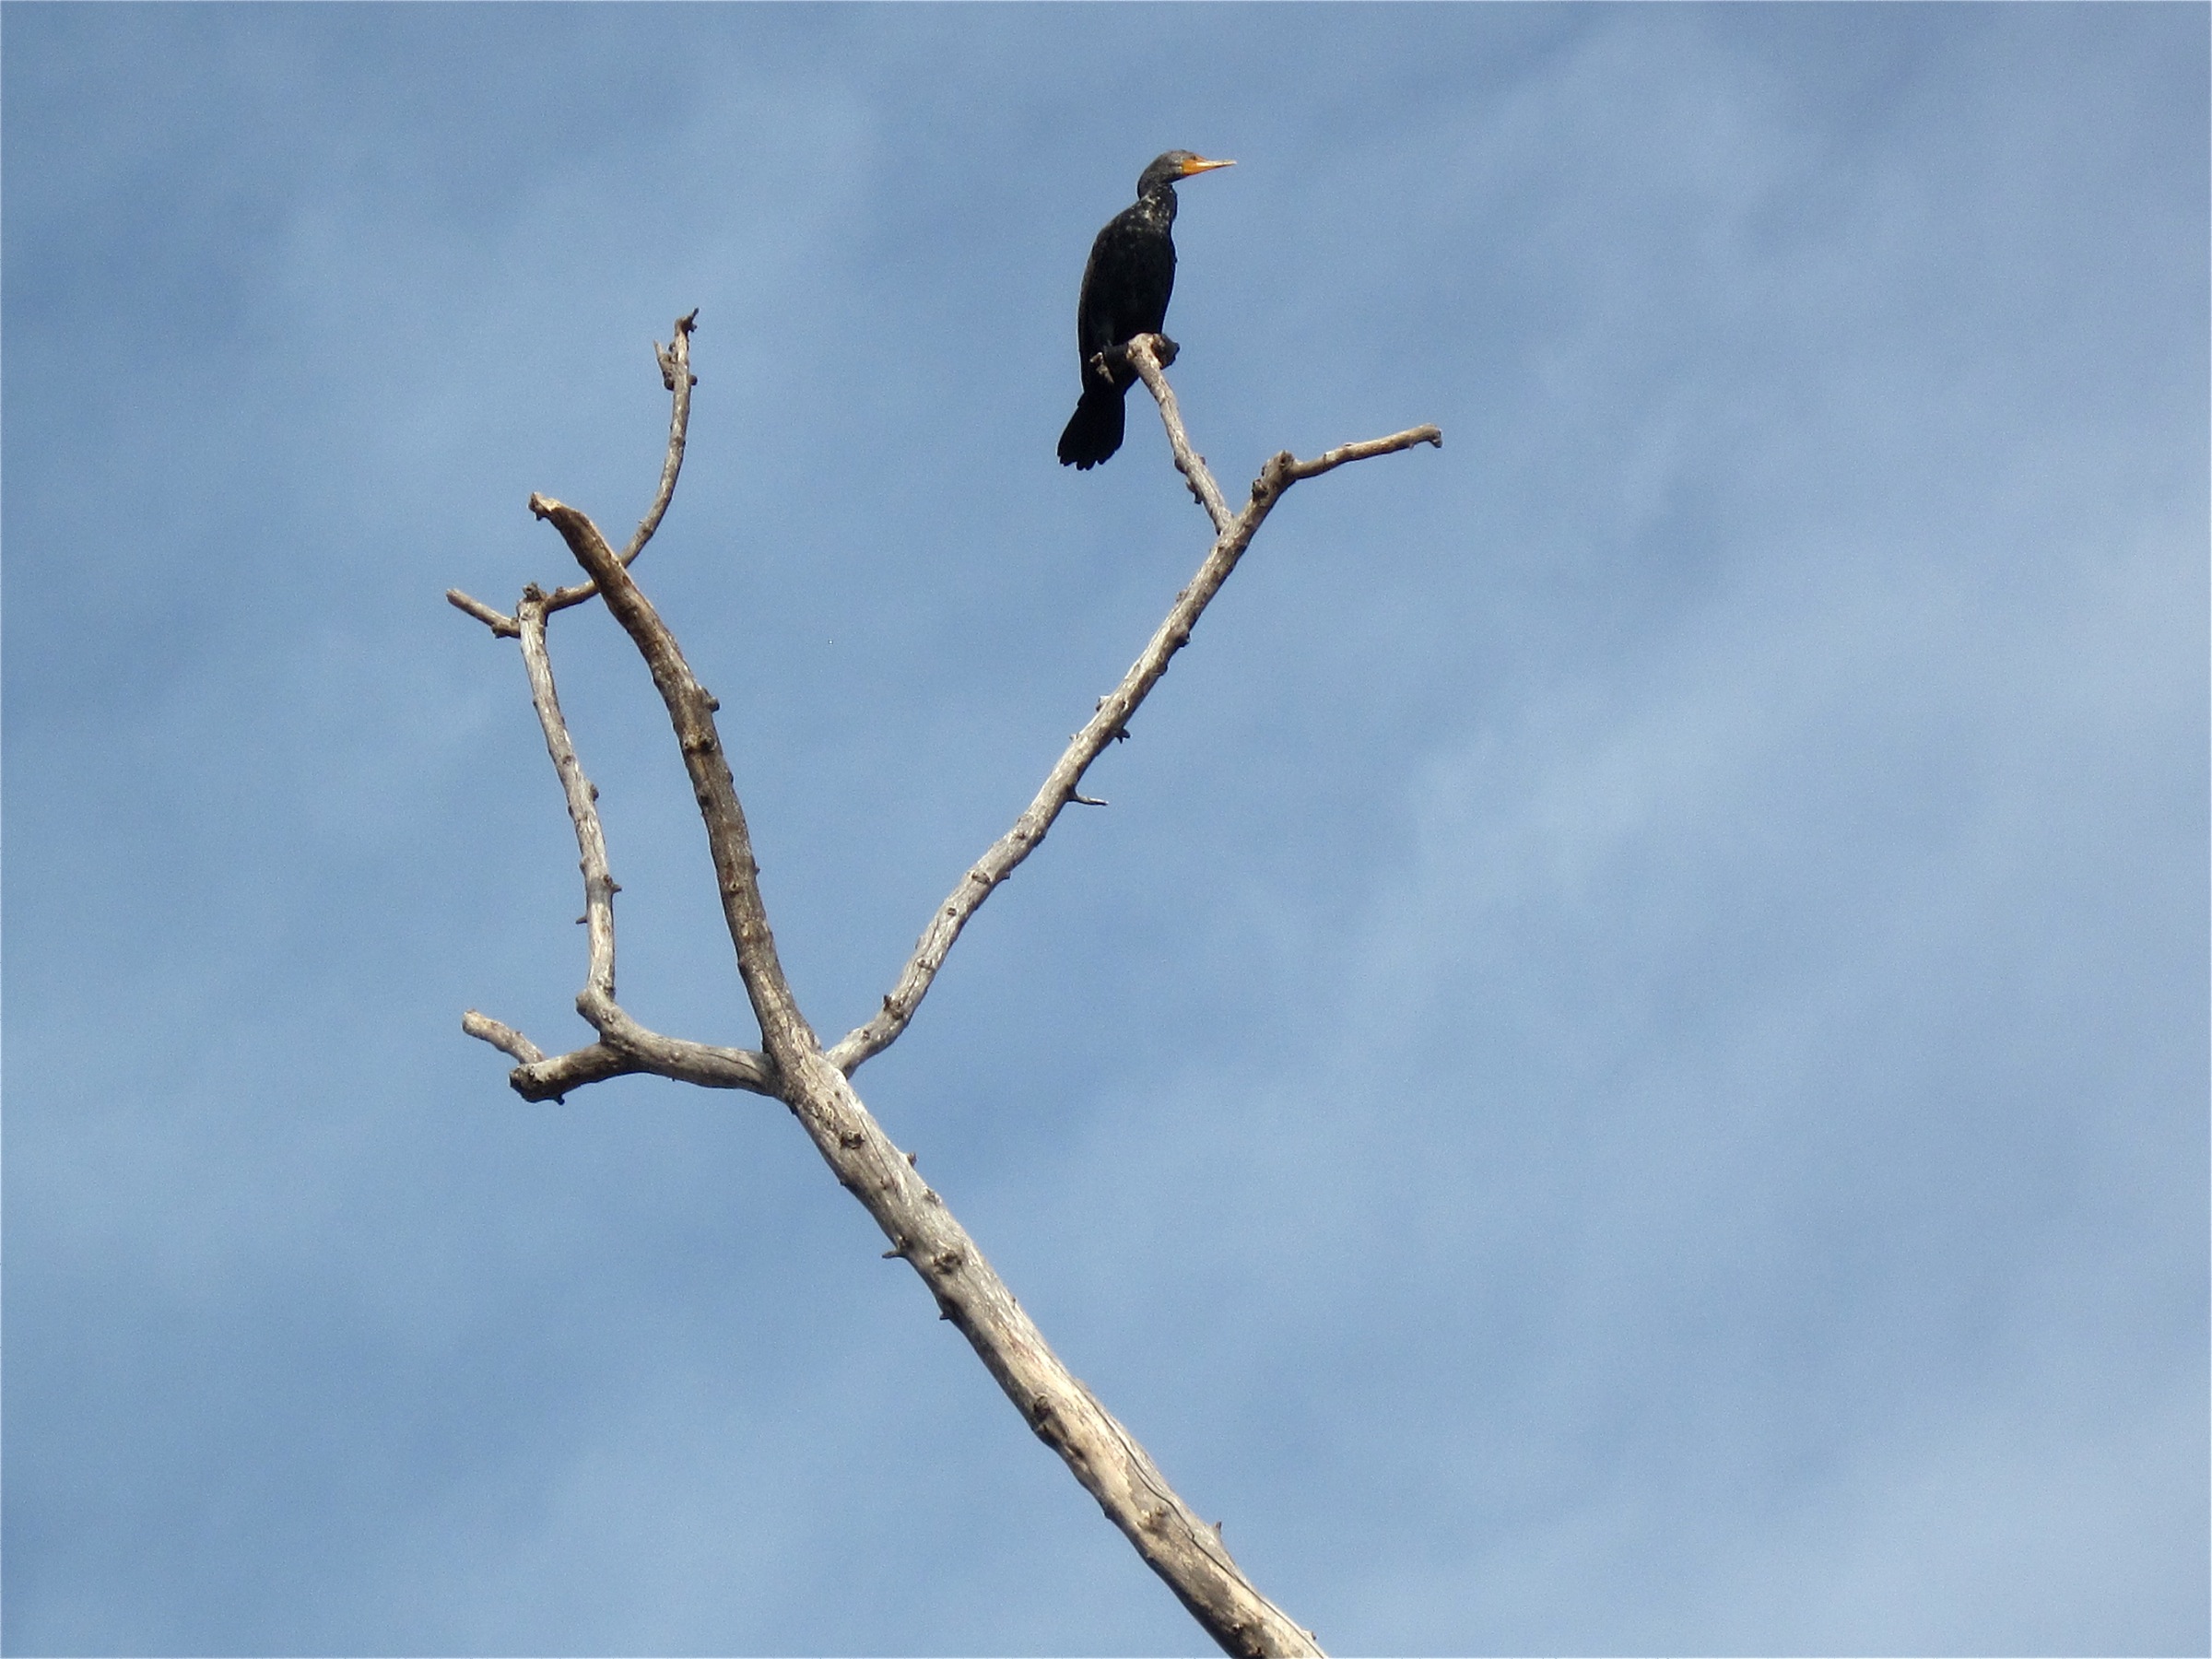
branch, bird, wing, sky, hawk, bird of prey, vertebrate, texas, perching bird, accipitriformes